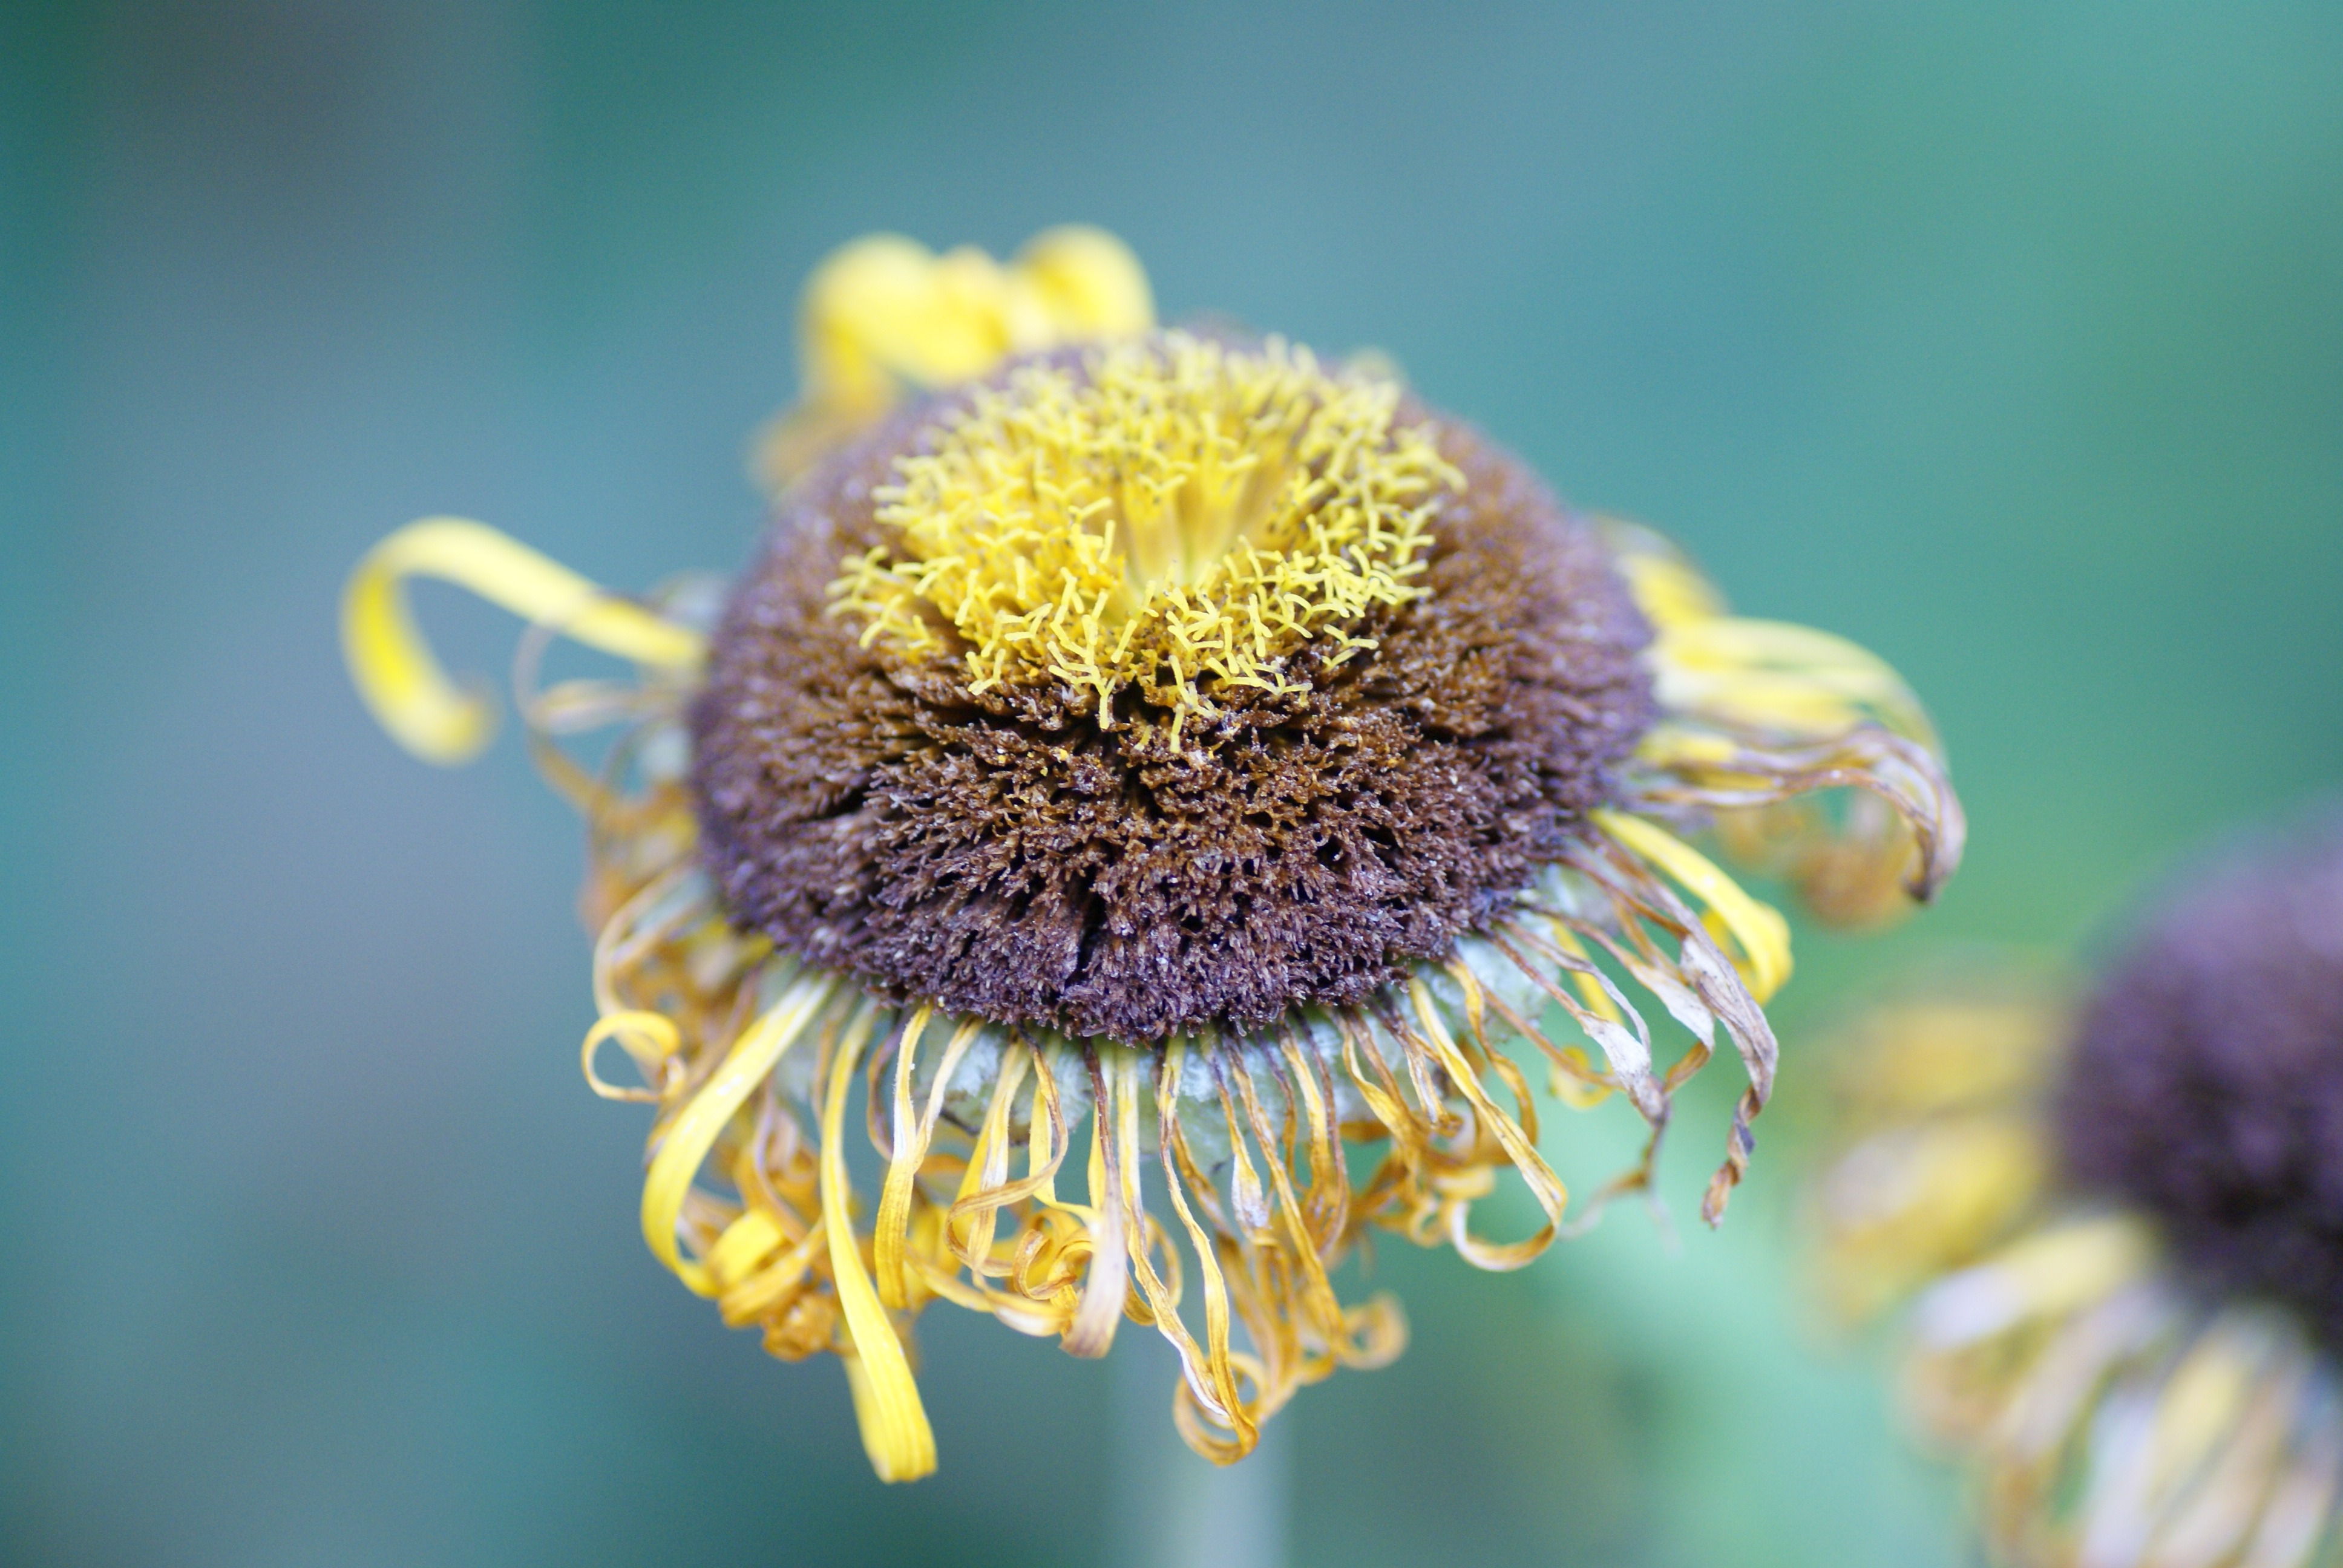
nature, blossom, plant, photography, flower, petal, bloom, pollen, autumn, brown, botany, yellow, flora, wildflower, flowers, close up, seeds, faded, nectar, macro photography, flowering plant, daisy family, gartenstaude, plant stem, land plant